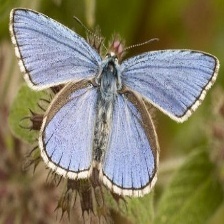
Species: ADONIS
Butterfly family (ImageNet category): lycaenid_butterfly